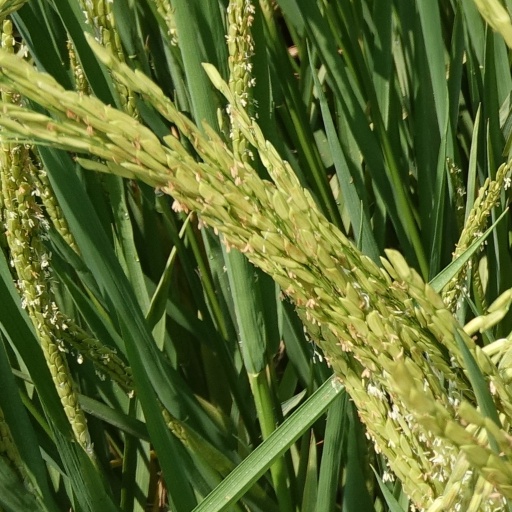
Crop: rice